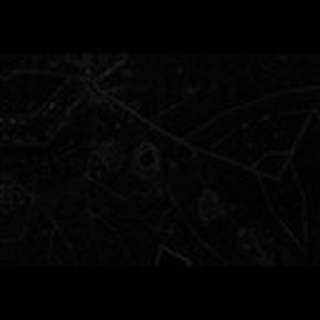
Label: cotton_target_spot